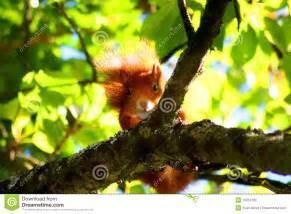
squirrel